St Edmund's Church, Castleton

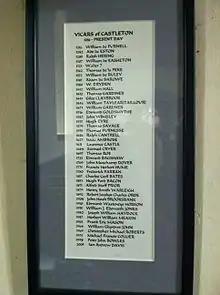
List of the vicars of Castleton

The church contains a pipe organ by Brindley and Foster. A specification of the organ can be found on the National Pipe Organ Register.